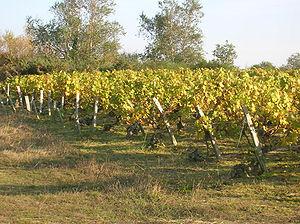
La Vendée est un département français traversé par la Vendée, rivière homonyme, affluent de la Sèvre Niortaise. Il est situé dans la région des Pays de la Loire et dans la province historique du Poitou, le département correspondant à l'ancien Bas-Poitou. L'Insee et la Poste lui attribuent le code 85. Sa préfecture est La Roche-sur-Yon.
Brem-sur-Mer est une commune du Centre-Ouest de la France, située à proximité de la « Côte de Lumière », dans le département de la Vendée en région Pays de la Loire.
Le fiefs-vendéens est un vin d'appellation d'origine contrôlée, depuis le 10 février 2011. Elle n'était, depuis le 24 octobre 1984, qu'une AO.VDQS.
Le vignoble de la vallée de la Loire est une vaste zone de production de vin en France, regroupant plusieurs régions viticoles. Ces régions produisent des vins blancs secs, demi-secs, moelleux, voire liquoreux, des vins rouges le plus souvent légers et des vins rosés ; on trouve également de nombreux vins effervescents. Toutes ces régions sont situées au bord de la Loire et de ses affluents, et une partie est située dans le Val de Loire..